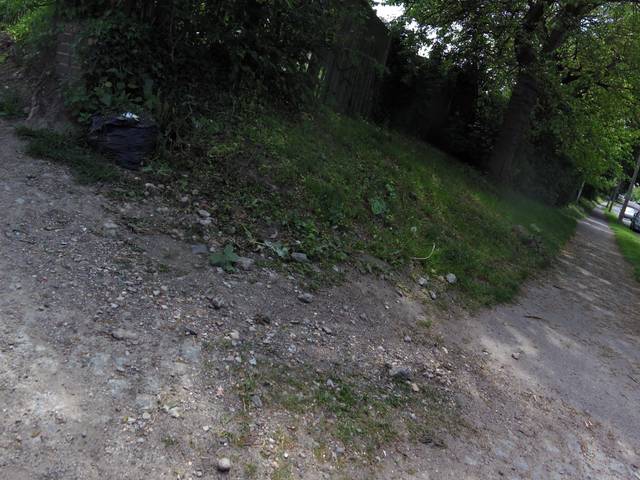
Region: Germany
Coordinates: 51.323, 12.411